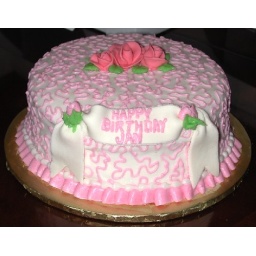
cornelli with roses in pink